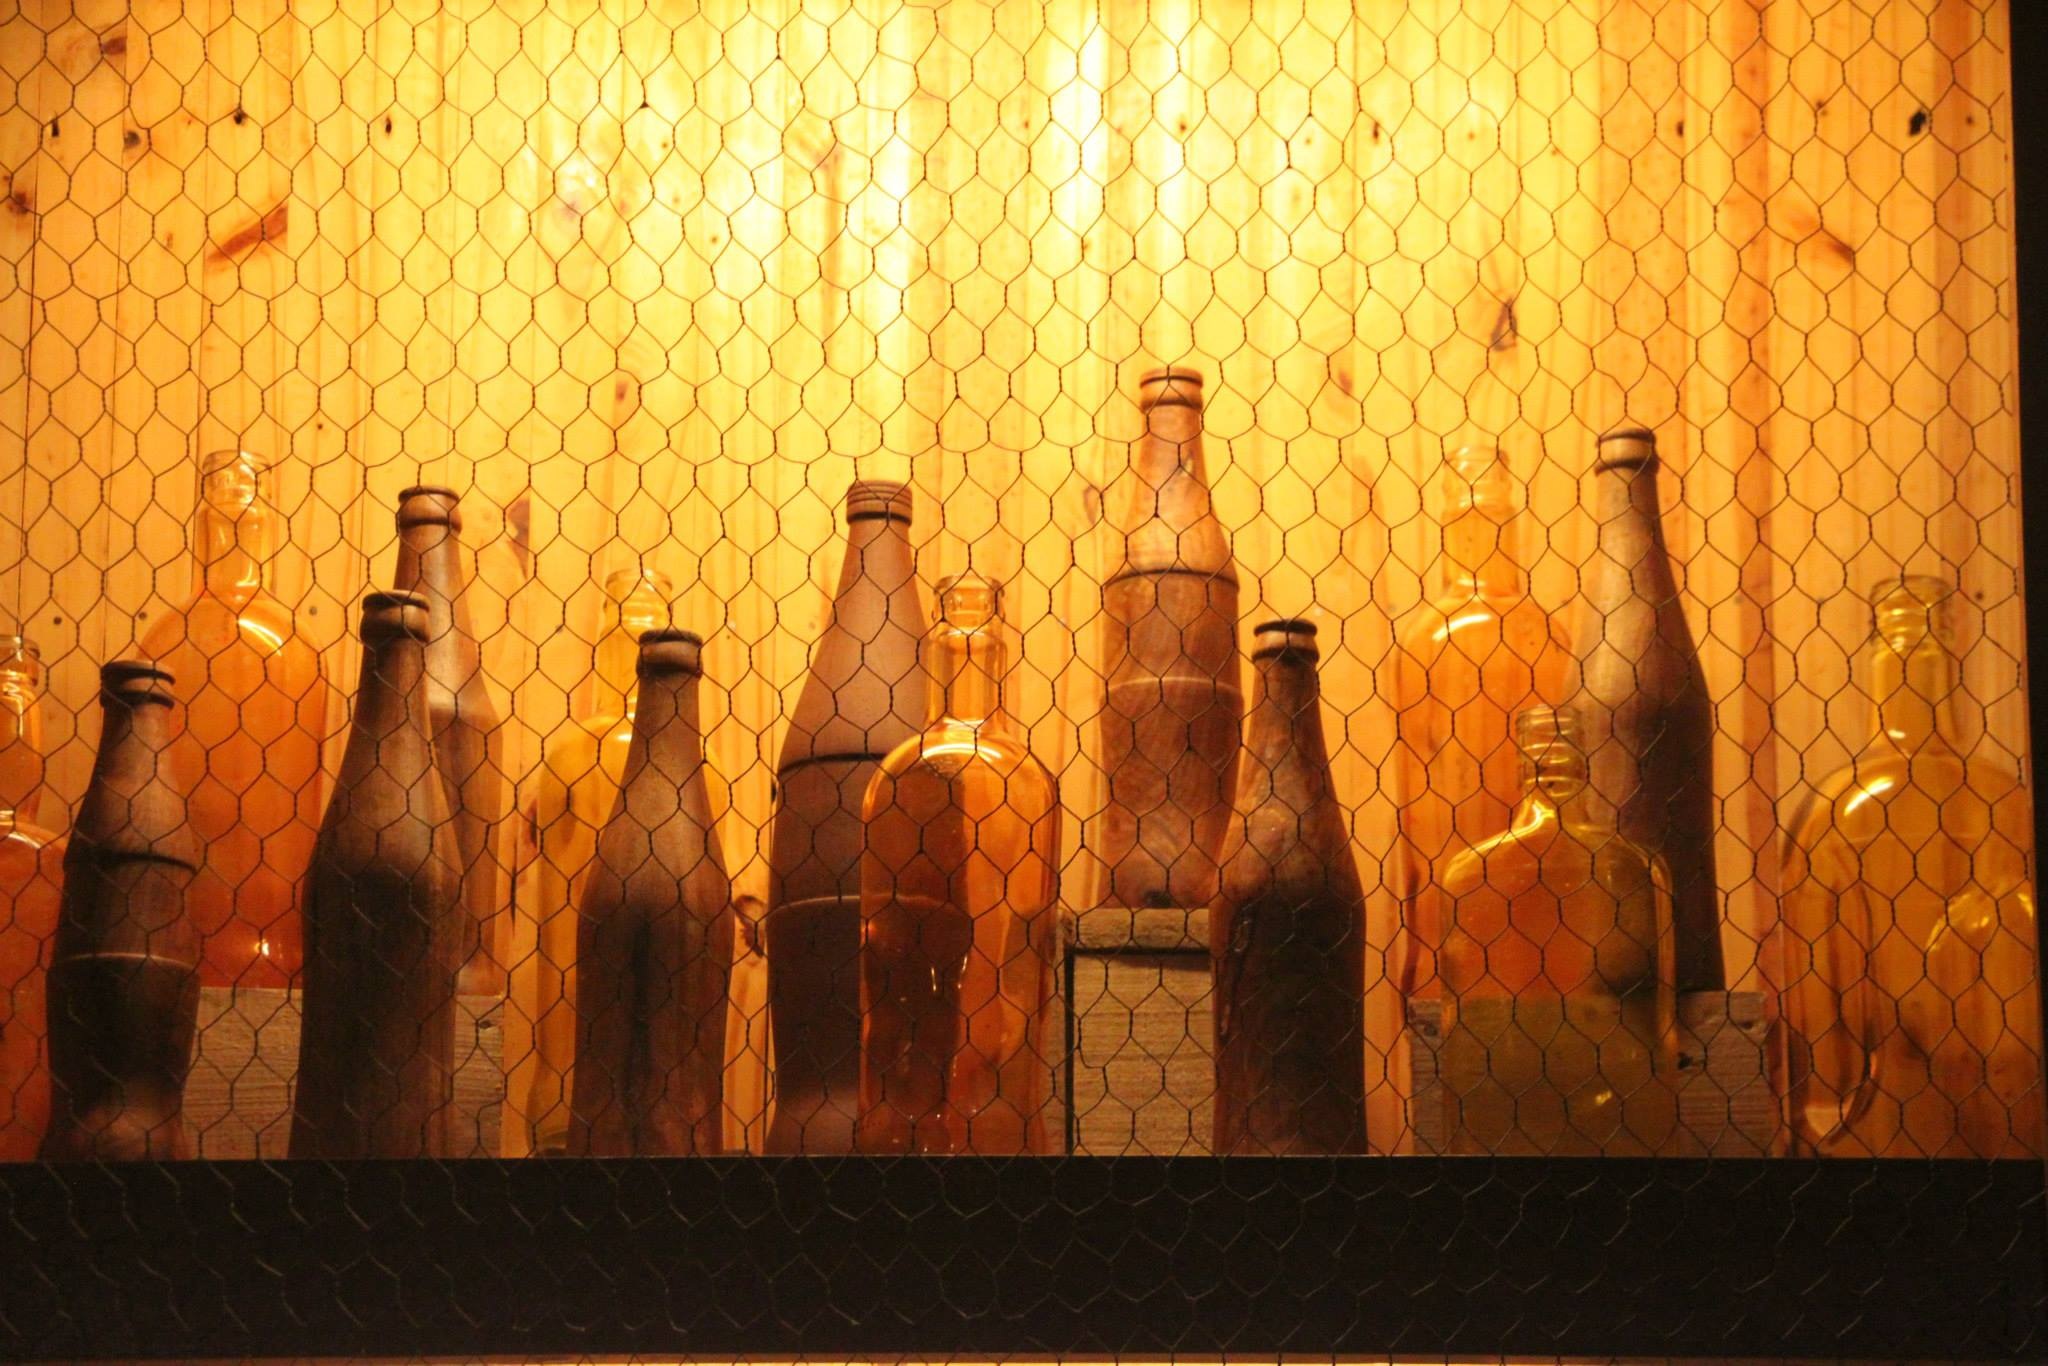
light, wood, formation, still life, painting, art, temple, order, carving, shape, modern art, ancient history